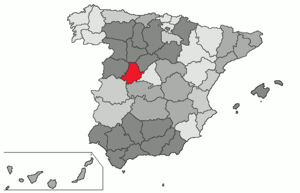
Liste des 248 communes de la province d'Ávila dans la communauté autonome de Castille-et-León en Espagne.